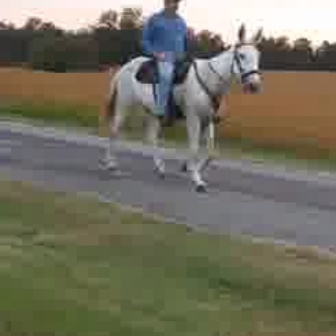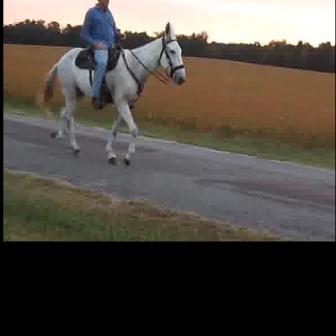
  Please identify the target specified by the bounding box [91,19,261,189] in the first image and locate it in the second image. Return the coordinates in [x_min,y_min,x_max,y_max] format.
Answer: [38,20,185,167]